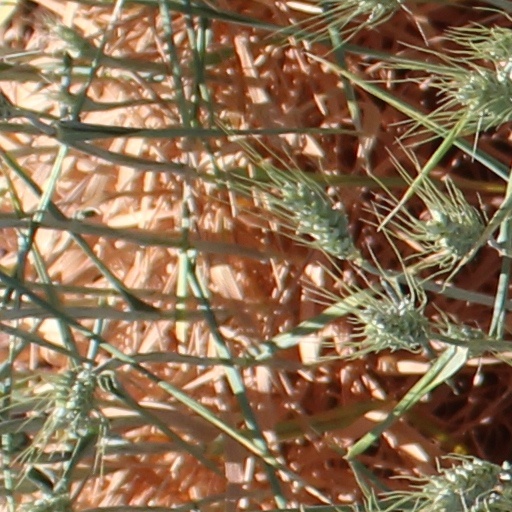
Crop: wheat